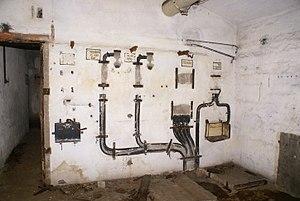
Ancien poste de communication du fort d'Illange
Le fort d’Illange situé sur la commune du même nom dans le département français de la Moselle, est un groupe fortifié moderne qui a été aménagé entre 1905 et 1910 par les autorités militaires impériales allemandes lors de la période d’annexion des territoires mosellans et alsaciens à l'Empire.